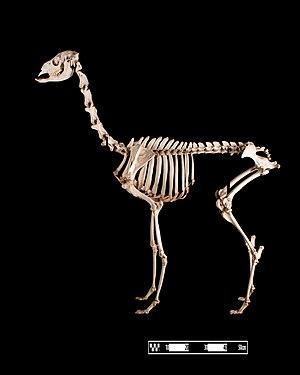
Le lama blanc ou lama est un camélidé domestique d'Amérique du Sud. Sa longévité est comprise entre 10 et 20 ans.